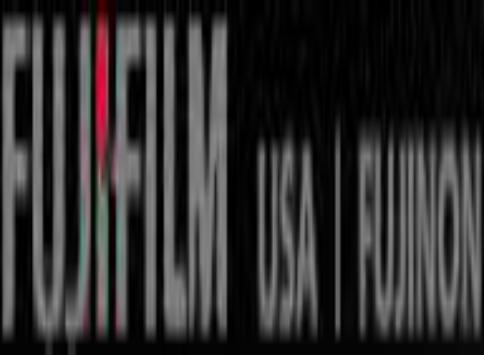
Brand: Fujinon
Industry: Electronic